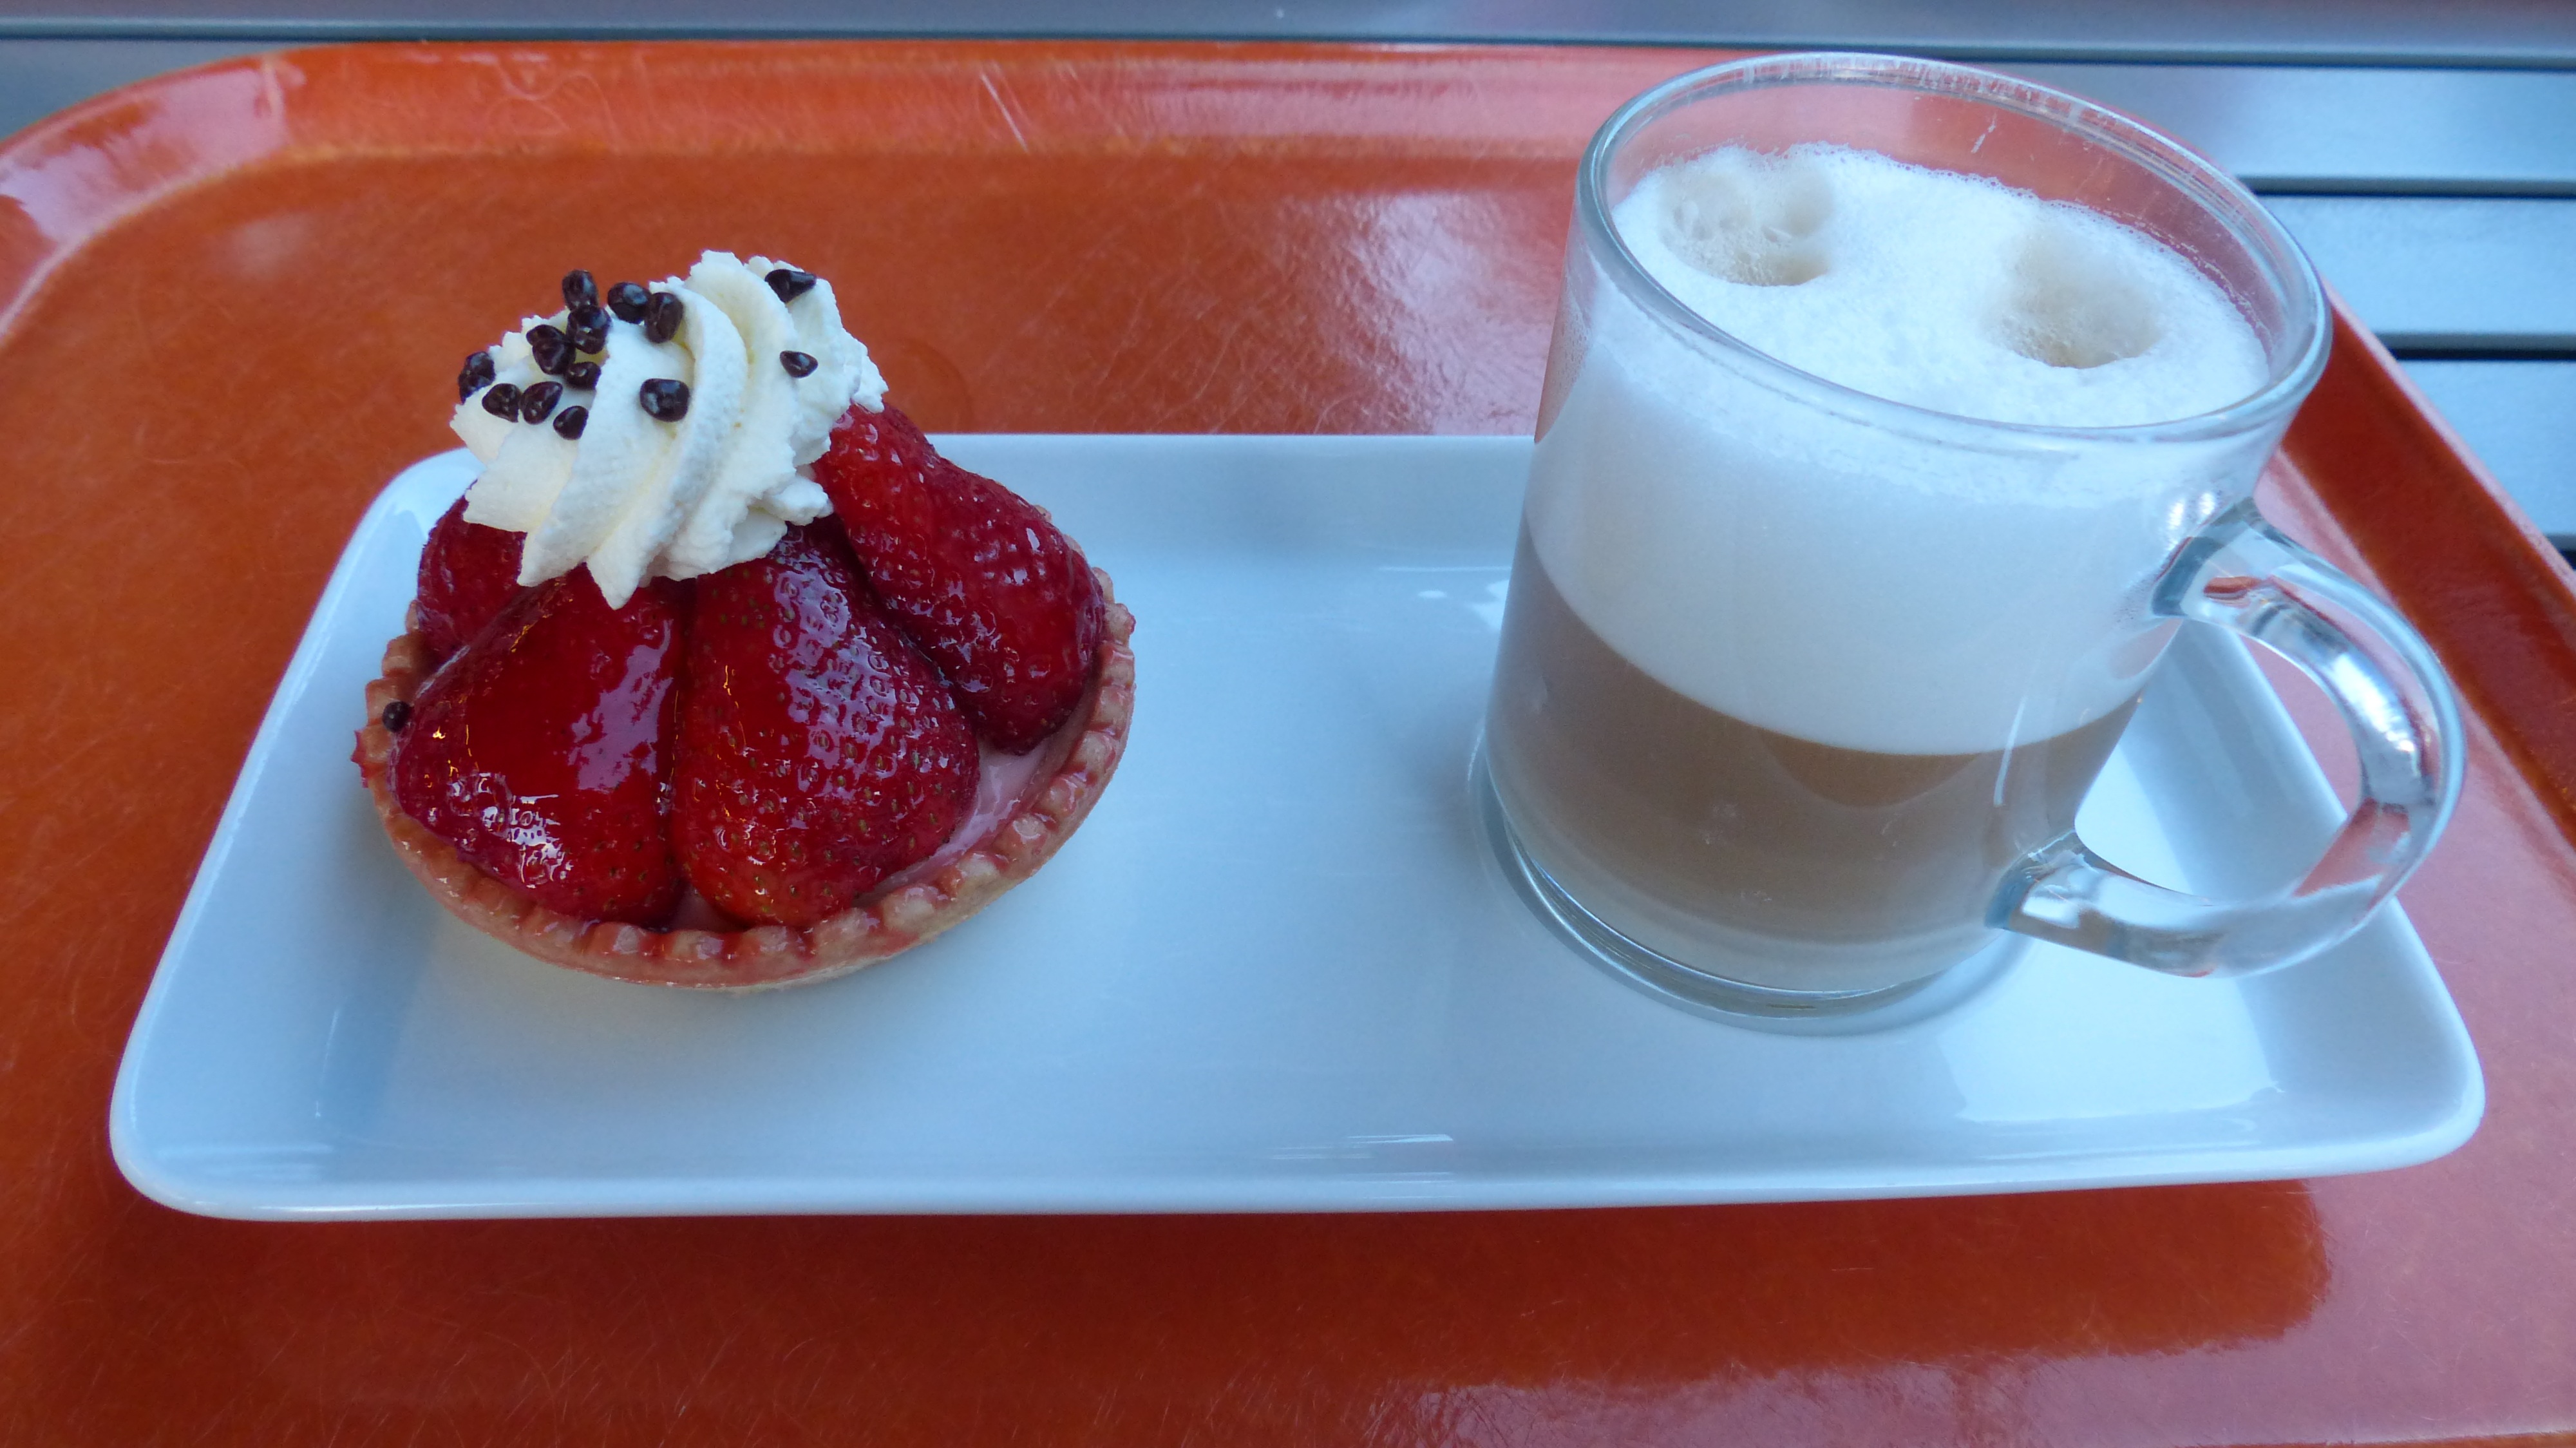
fruit, sweet, glass, cappuccino, meal, food, produce, small, drink, breakfast, baking, dessert, eat, cream, delicious, pastry, tray, strawberry, calories, whipped cream, icing, tart, strawberries, sweetness, flavor, strawberry shortcake